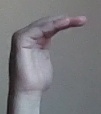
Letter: haa